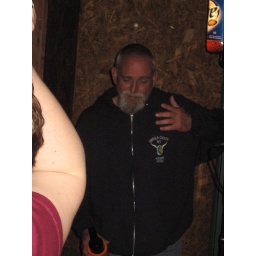
The Heaters rock Americade at Duffy's Tavern in Lake George, one of the country's biggest motorcycle rallies.